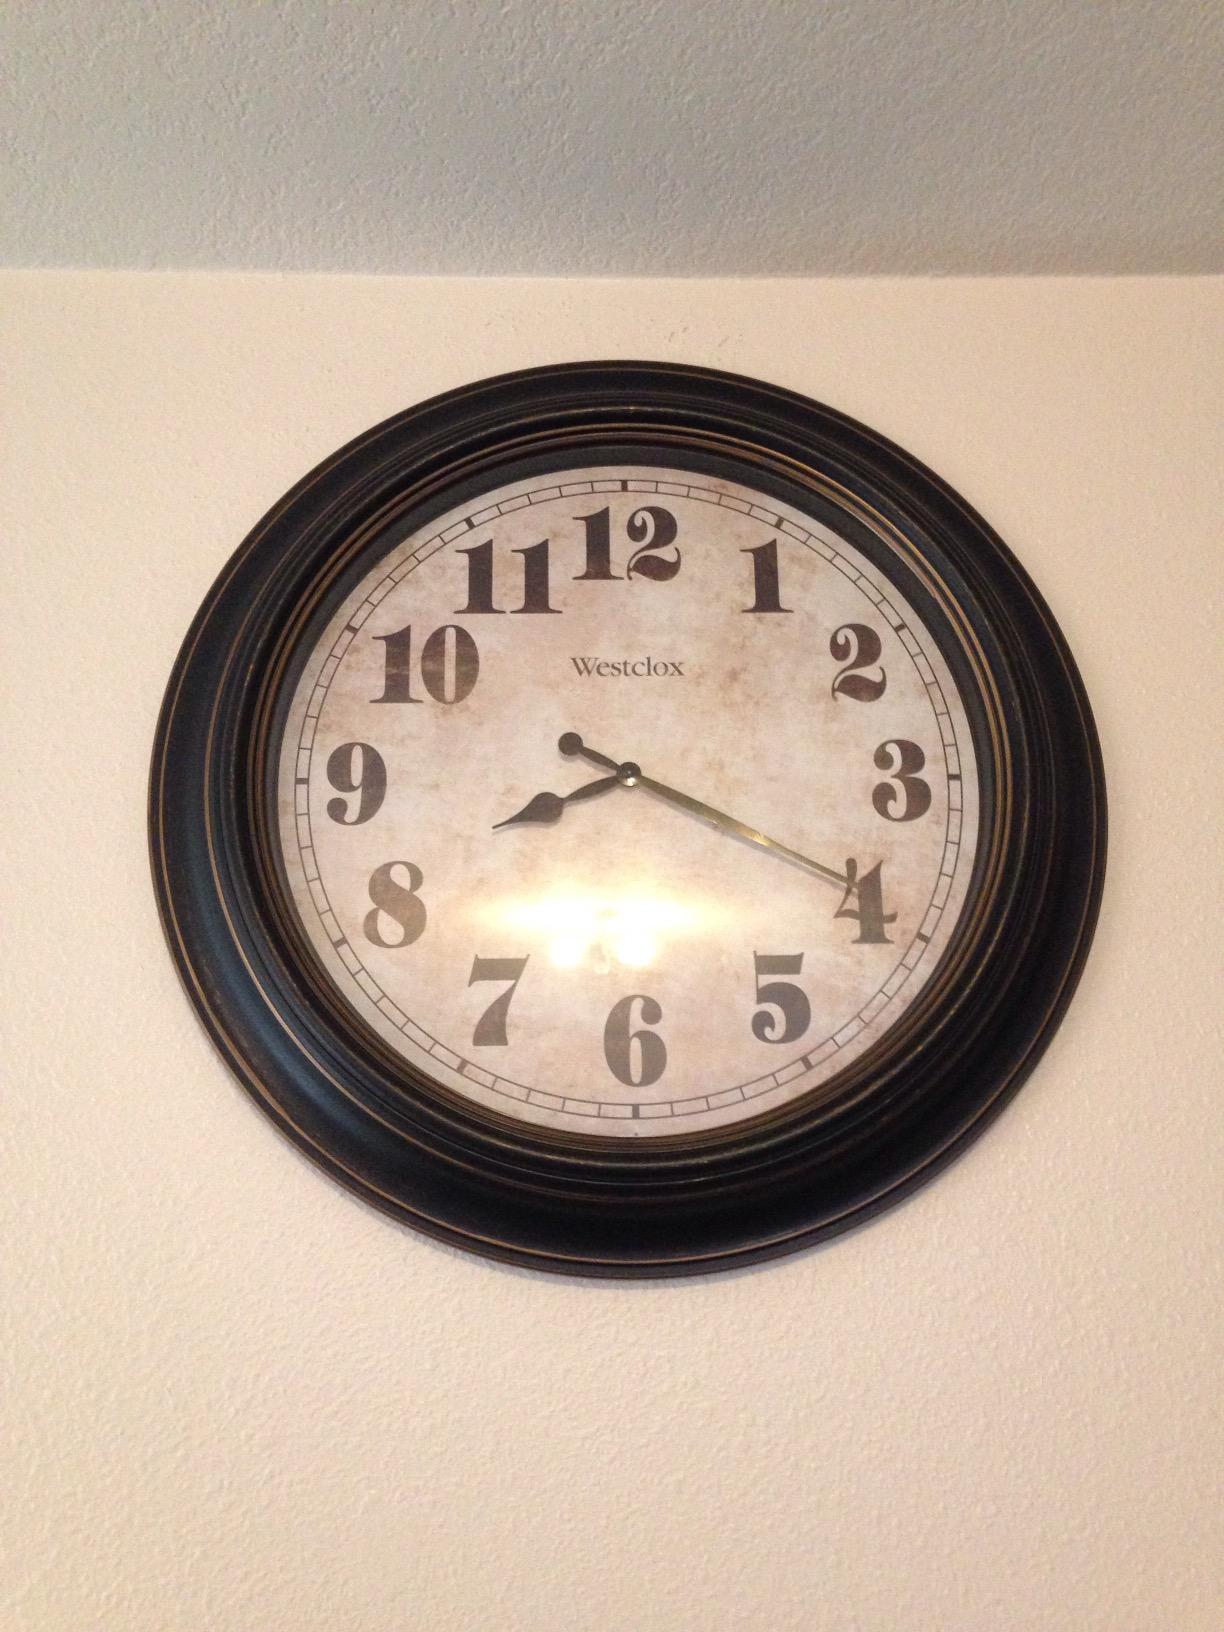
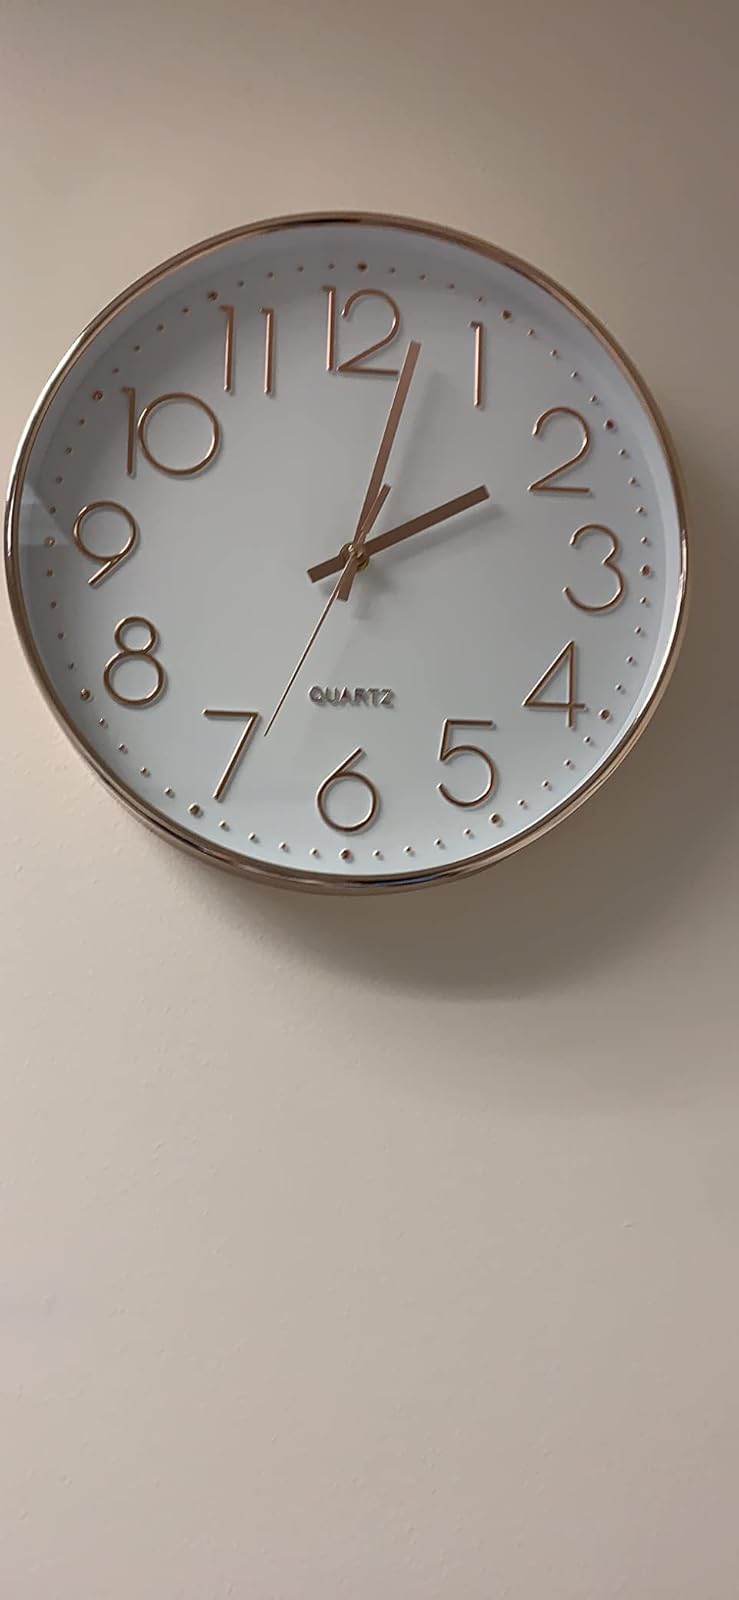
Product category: clock
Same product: no